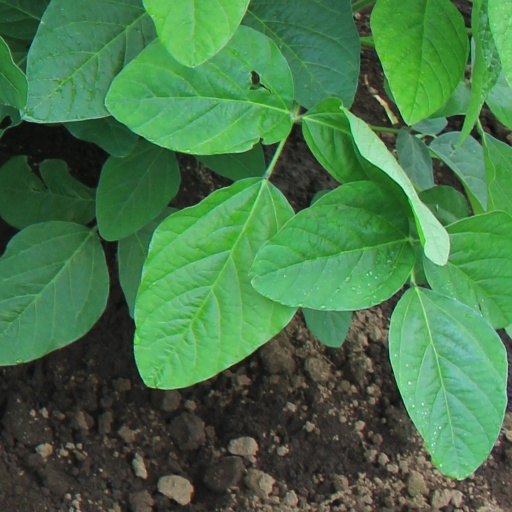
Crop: soybean